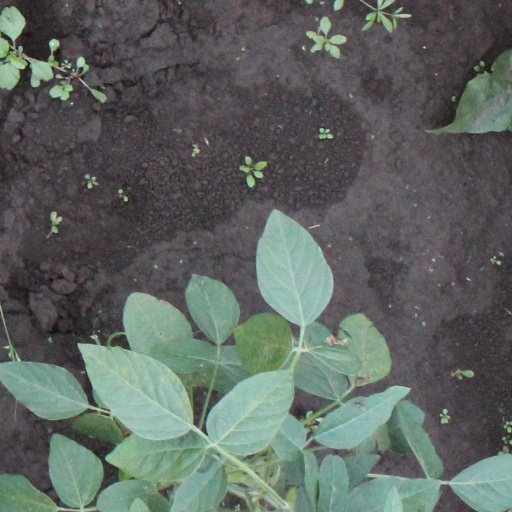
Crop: soybean